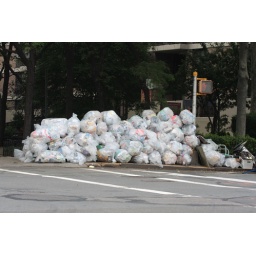
garbage bags in south street seaport, NYC, 06/2008